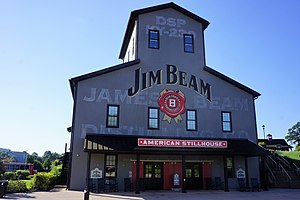
Amerikansk whisky
En af de helt store producenter i USA er Jim Beam. Her er et billede af deres ikoniske grå "Stillhouse" bygning.
Billede af Jim Beams ikoniske grå ""Stillhouse"" bygning. Jim Beam er en af de allerstørste amerikanske whiskeyproducenter"
"Amerikansk whiskey er betegnelsen for de whiskeyprodukter der fremstilles i USA. Som i Irland staves whiskey med et ""e"" - i modsætning til skotsk whisky der er uden ""e"". Grundlæggende er whiskey øl der er blevet destilleret - typisk to gange. Officielt er der omkring 35 forskellige typer amerikansk whiskey. I USA er det Alcohol and Tobacco Tax and Trade Bureau der definerer de officielle standarder – og man kan se en liste over alle de forskellige typer på deres såkaldte Beverage Alcohol Manual.